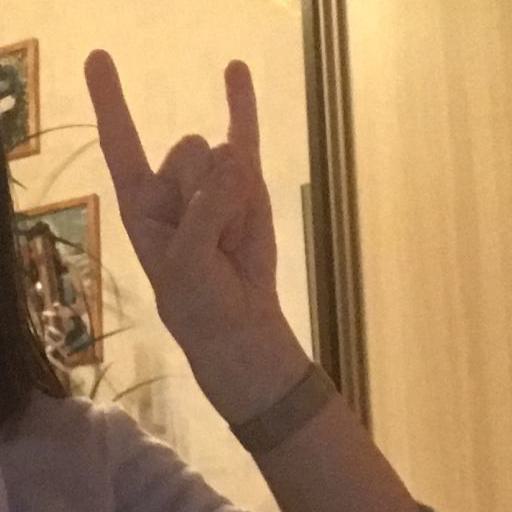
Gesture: rock